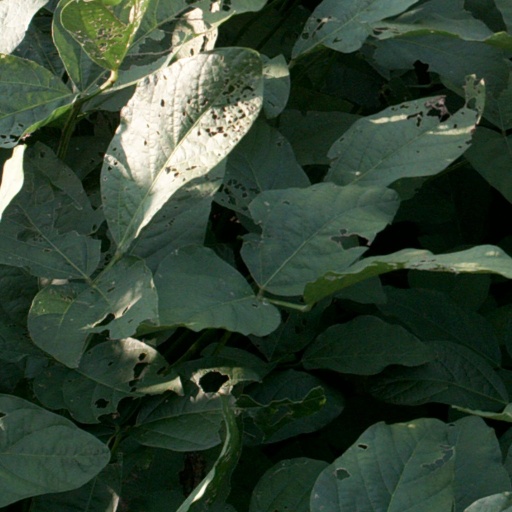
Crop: soybean